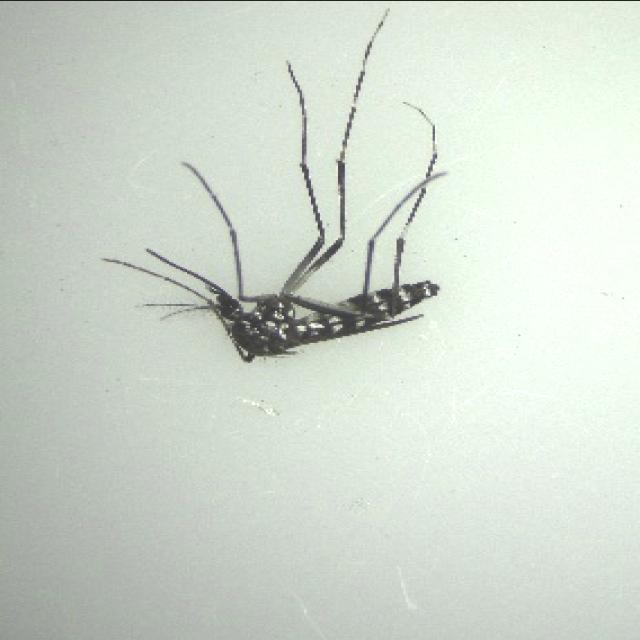
Species: aedes_albopictus